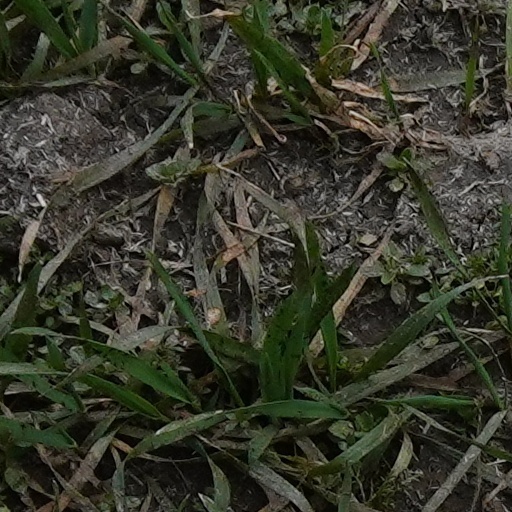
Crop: wheat